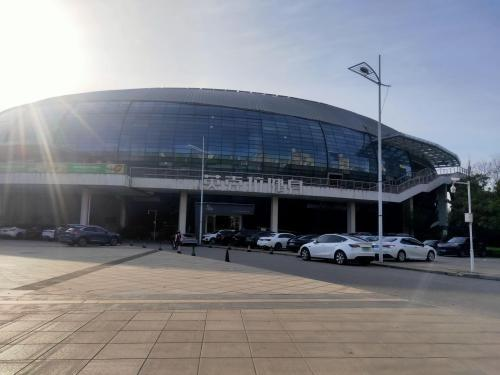
地标名称：常熟市体育中心
所在城市：苏州市·常熟市